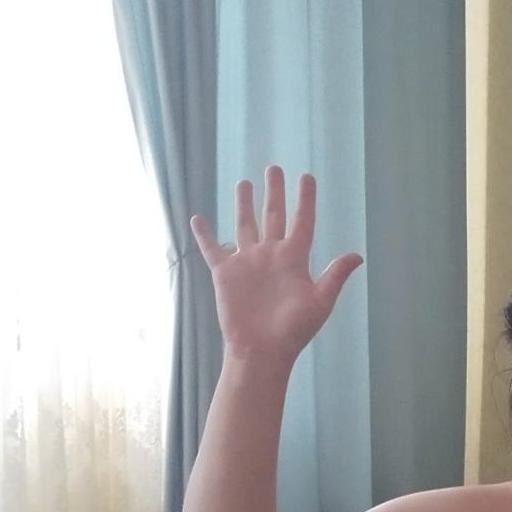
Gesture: palm